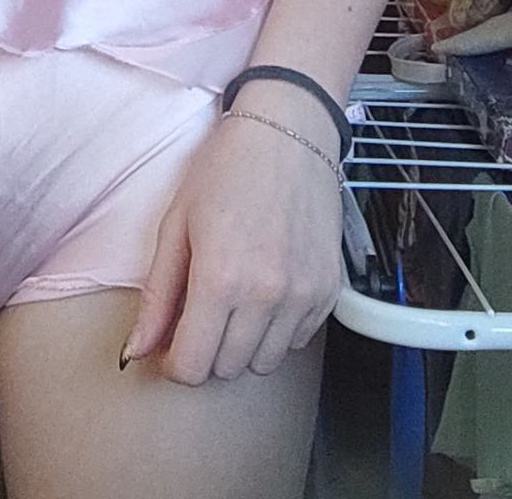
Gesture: no_gesture